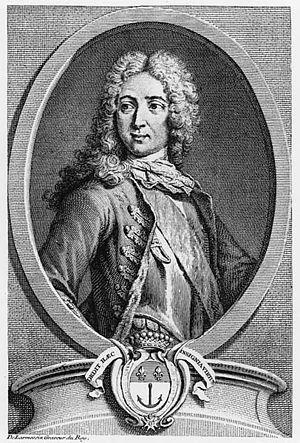
Le Trésor des Chevrets est le premier album de bande dessinée des Aventures de Vick et Vicky.
René Trouin, sieur du Gué, dit Duguay-Trouin, né le 10 juin 1673 à Saint-Malo et mort le 27 septembre 1736 à Paris, est un corsaire et amiral français. Né dans une famille d'armateurs malouins, il commence sa carrière en 1689 et reçoit, dès 1691, le commandement d'un navire. Son courage, le respect qu'il a gagné auprès de ses hommes, ainsi que ses victoires contre les Anglais et les Hollandais au cours des deux dernières guerres de Louis XIV lui ont assuré une ascension très rapide dans la hiérarchie maritime.